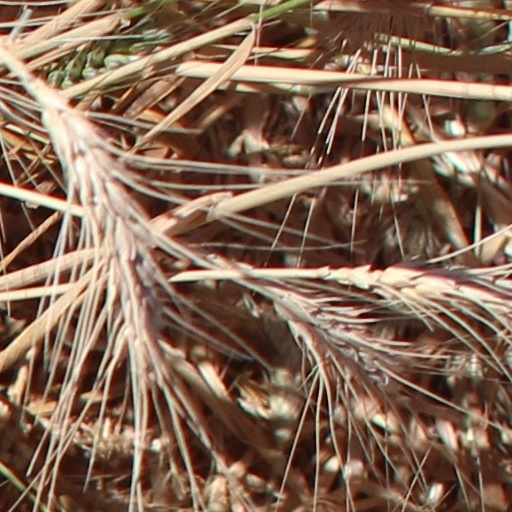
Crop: wheat